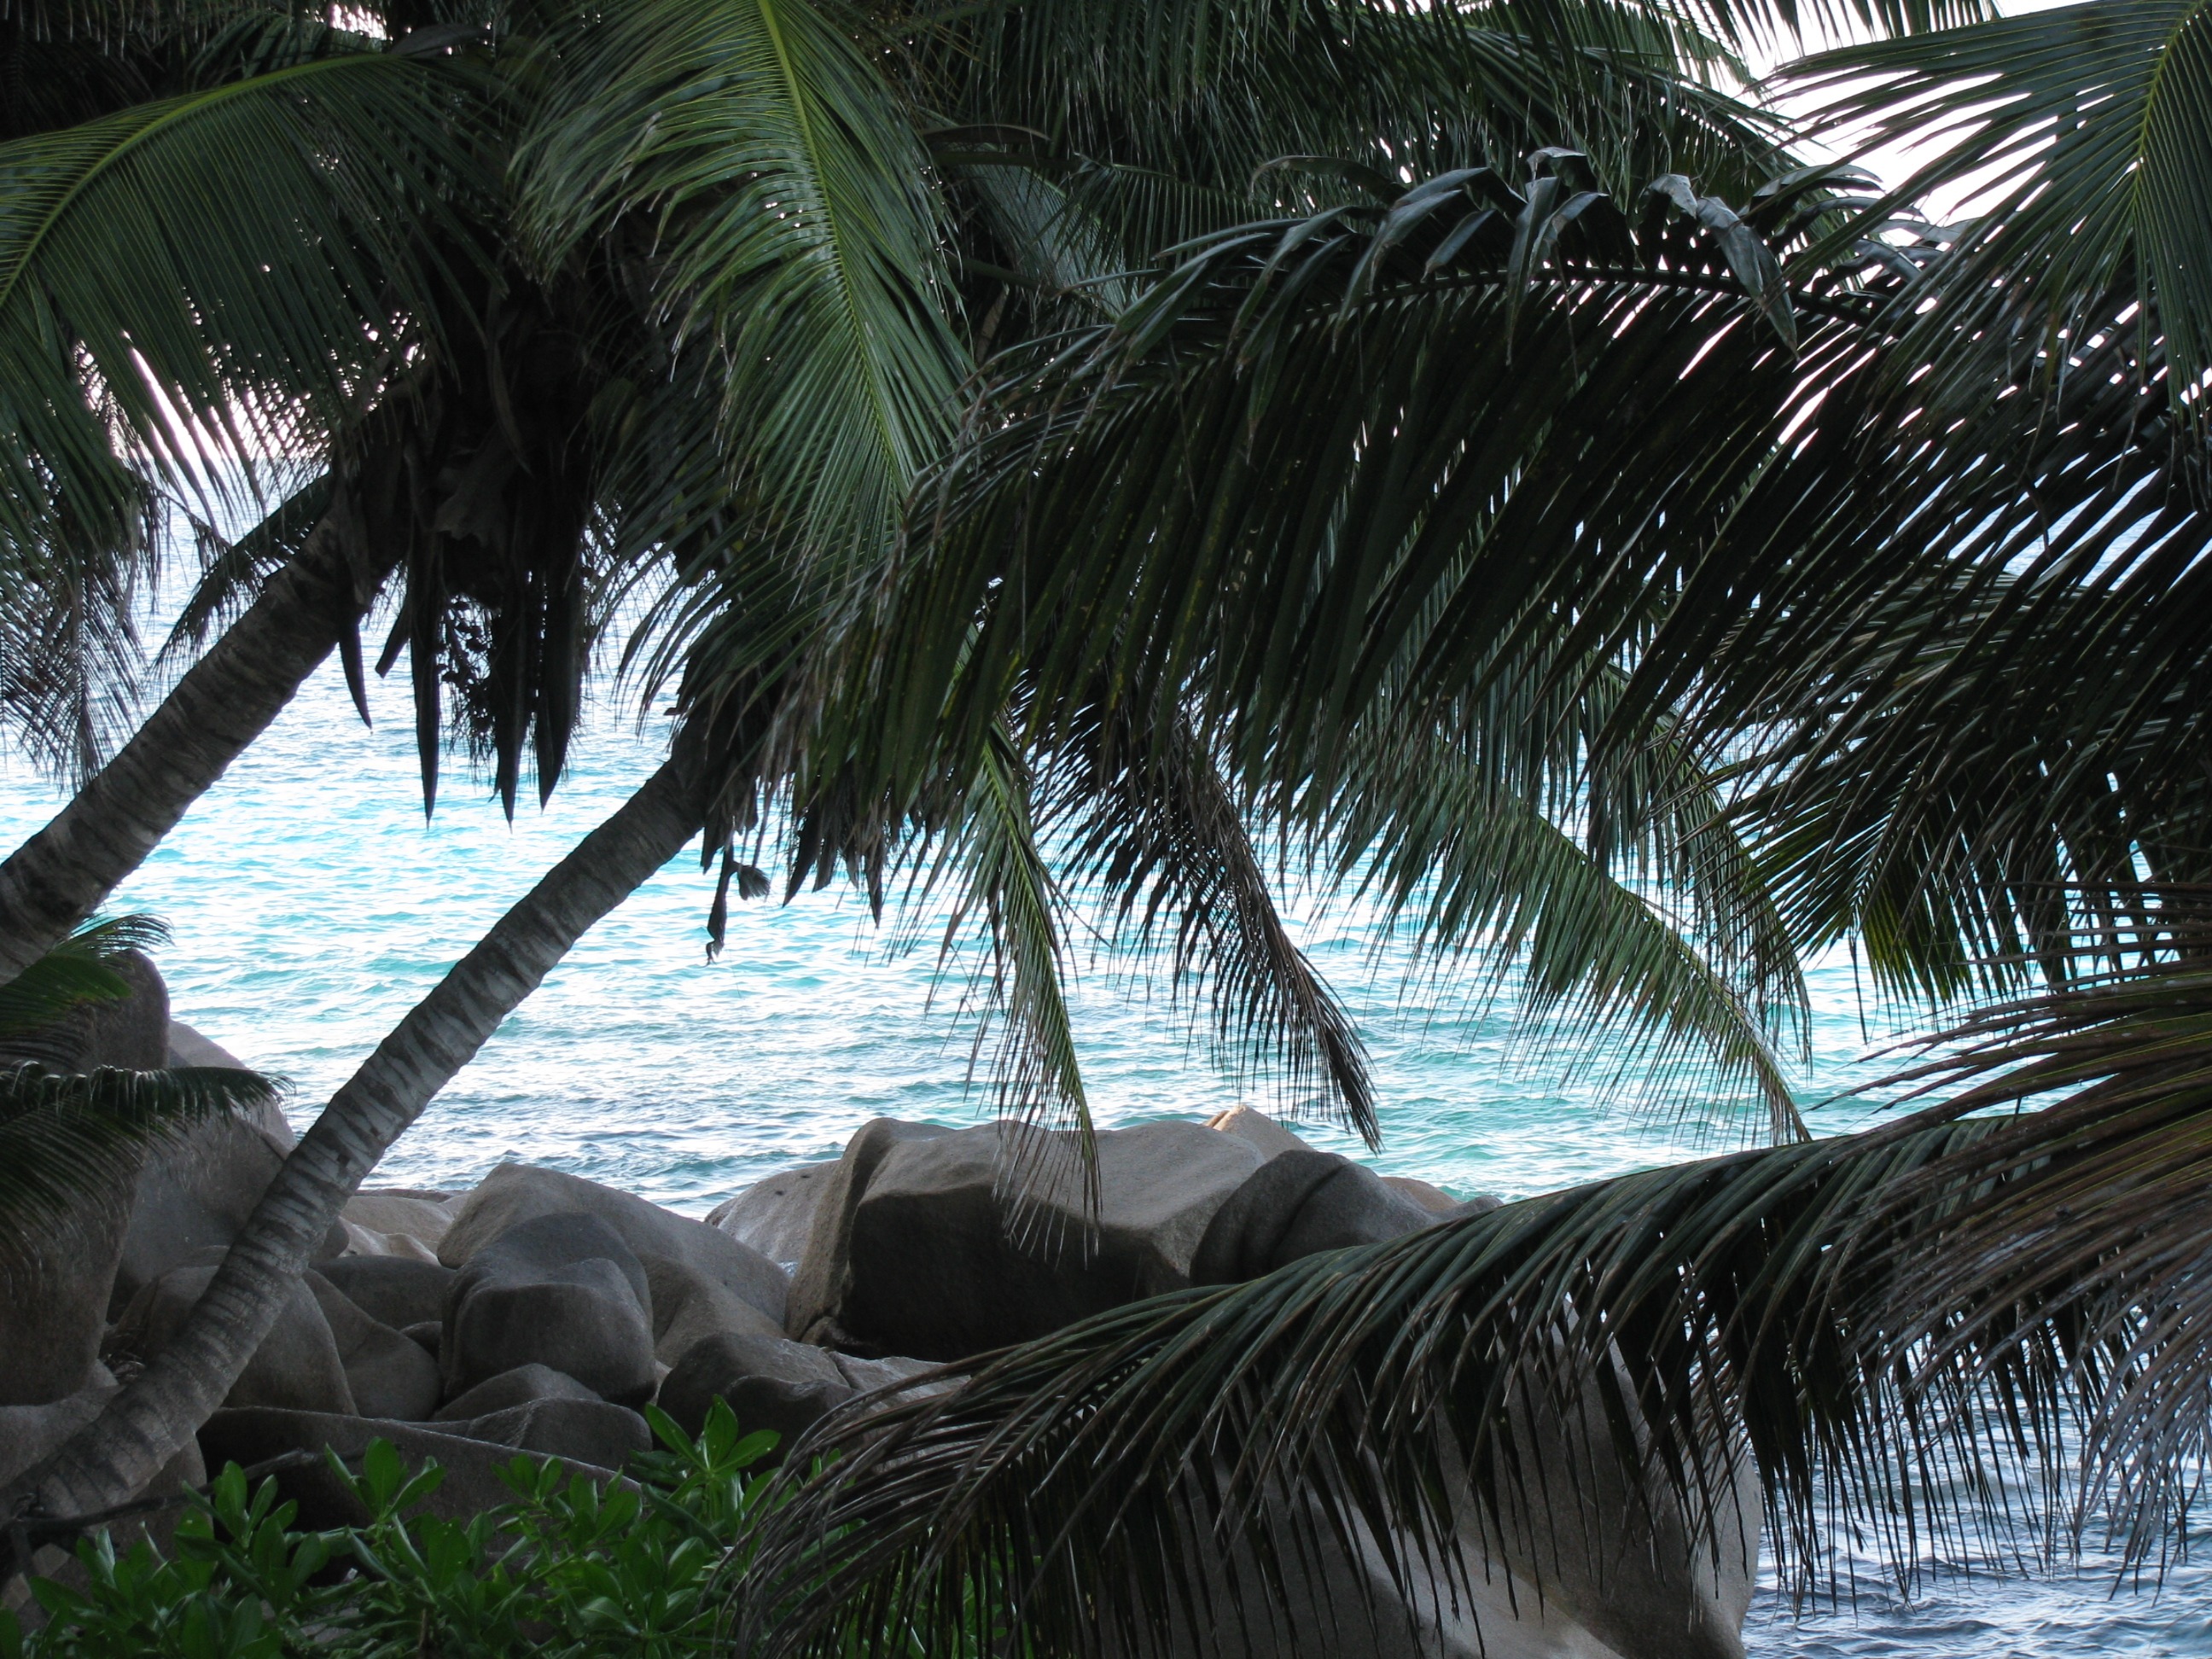
beach, landscape, sea, tree, ocean, branch, plant, sunlight, wave, flower, jungle, island, exotic, habitat, palm trees, tropics, indian ocean, seychelles, natural environment, woody plant, land plant, arecales, palm family, la digue